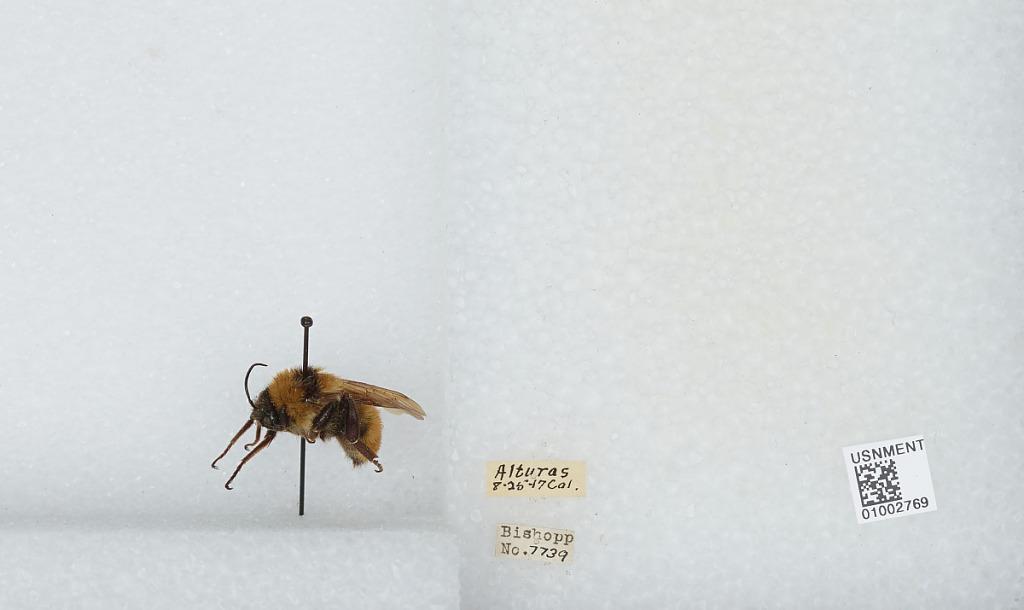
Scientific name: Bombus (Fervidobombus) fervidus fervidus (Fabricius)
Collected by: Bishopp
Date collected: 1917-8-25
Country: United States
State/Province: California
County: Modoc
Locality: Alturas
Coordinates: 41.4872, -120.543